Z flag

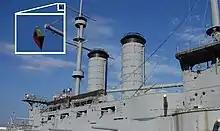
The Z flag (upper left) is still flown daily from the signal yardarm of "Mikasa", now a museum ship

According to Toland, the Z flag was also raised on "Akagi" at the Battle of Midway and from the doomed flagship of Ozawa's sacrificial Northern Force at the Battle off Cape Engaño.